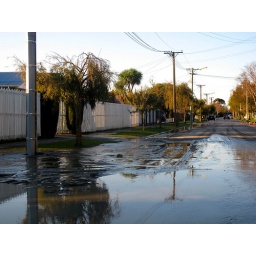
Burst water main causes flooding on the street after the magnitude 7.1 earthquake in Christchurch on Saturday 4-9-2010.